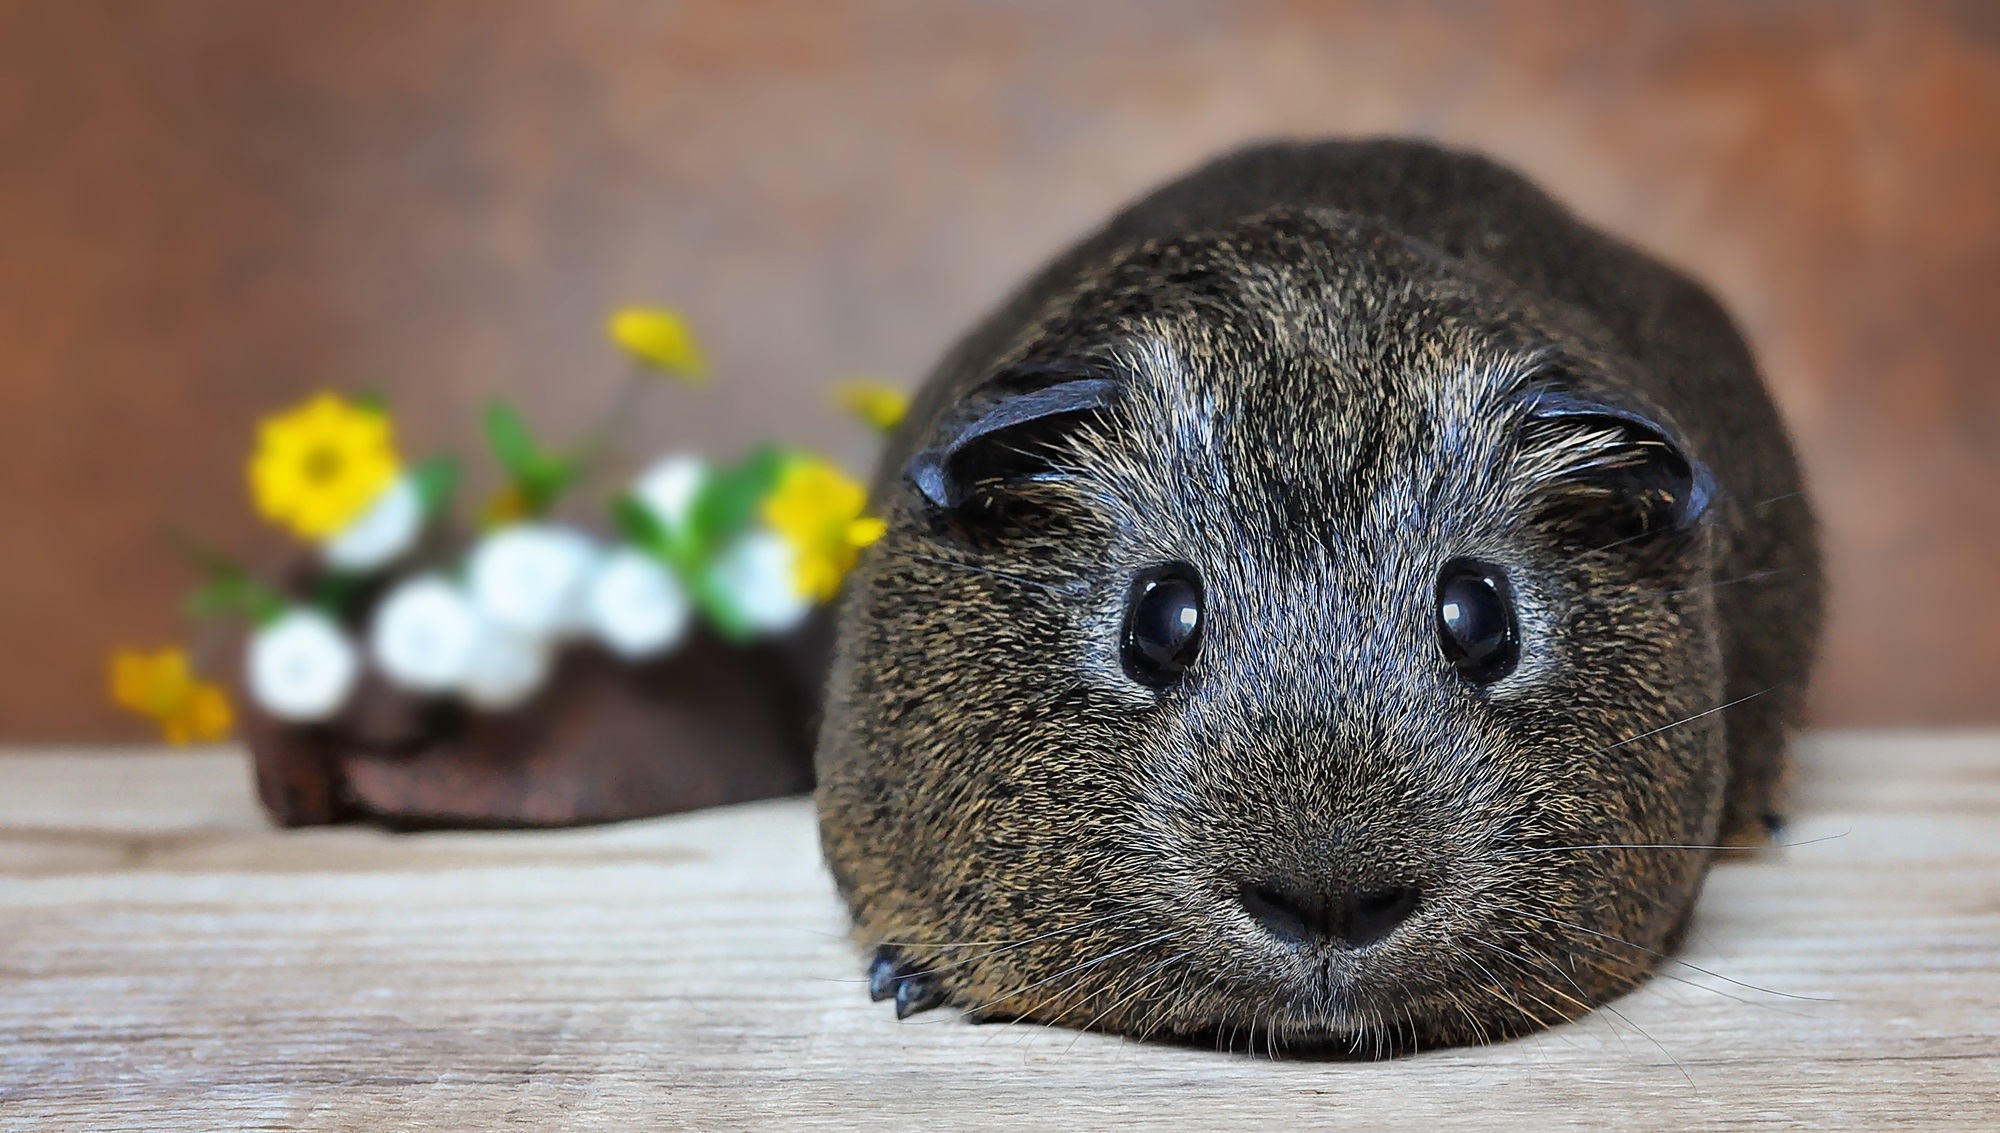
sweet, animal, cute, wildlife, pet, mammal, close, rodent, fauna, guinea pig, close up, whiskers, vertebrate, caricature, nager, macro photography, small animal, smooth hair, gerbil, gray agouti, black buff agouti, degu